Fundación Carlos de Amberes

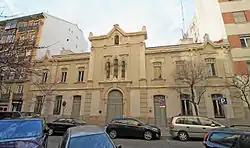

The Carlos de Amberes Foundation (Spanish: "Fundación Carlos de Amberes") is a private non-profit institution created in 1594 to house the poor and the pilgrims who, arriving from the former Seventeen Provinces of the Netherlands (today Belgium, Luxembourg, the Netherlands, and Northern France) were travelling to the Court in Madrid. Nowadays, it promotes programs, activities, and publications in the humanistic and scientific areas, as well as exhibitions, concerts, conferences, and seminars. Its main lines of action are focused on the Modern History of Europe, especially that of Spain and the Benelux, and the reflection on the construction of Europe.